Rattanakosin Kingdom (1782–1932)

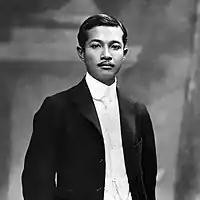
Prince Raphi Phatthanasak of Ratchaburi (1874–1920), son of Chulalongkorn, who studied law at the Faculty of Law, Oxford, was eulogized as the "Father of Modern Thai Law."

Prajadhipok had just returned from his military education in France and the United Kingdom when he learned of his unexpected succession to the royal throne in 1925. Prajadhipok was unprepared and openly stated his lack of experiences in government, requesting assistances from senior figures. This led to the creation of "Abhiradhamontri Sabha" or the Supreme Council of State, consisting of five senior royal princes including Prince Paribatra who had been in control of military and Prince Damrong who resumed his roles in government. This Council of State assisted Prajadhipok in government but also sidelined the king's active roles. Royal princes returned to the government, reminiscing of the days of King Chulalongkorn, after the days of King Vajiravudh favoring his personal choices as Vajiravudh's personnel were gradually replaced by members of the royal family in the cabinet of the new reign.